Puan (film)

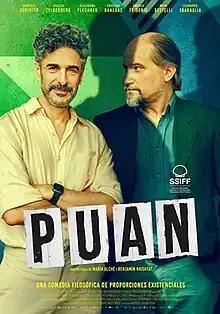
Theatrical release poster

Puan is a 2023 comedy-drama film directed and written by and Benjamín Naishtat. Its cast features Marcelo Subiotto, Julieta Zylberberg, Alejandra Flechner, Cristina Banegas, Andrea Frigerio, Mara Bestelli, and Leonardo Sbaraglia. It is an Argentine-Italian-French-German-Brazilian international co-production.